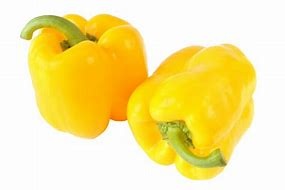
Label: capsicum